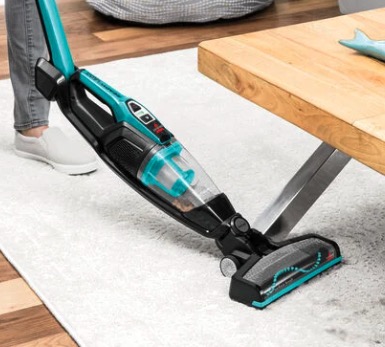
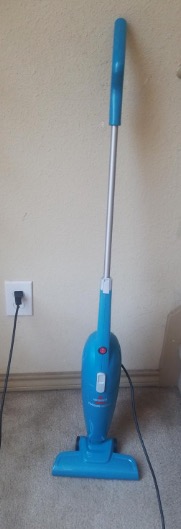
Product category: items_vacuum
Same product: no